Escape from Memory

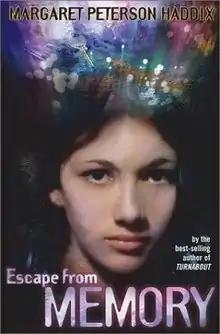
First edition

Escape from Memory is a young adult novel by Margaret Peterson Haddix. It was published in 2003 by Simon & Schuster.